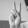
ASL letter: V